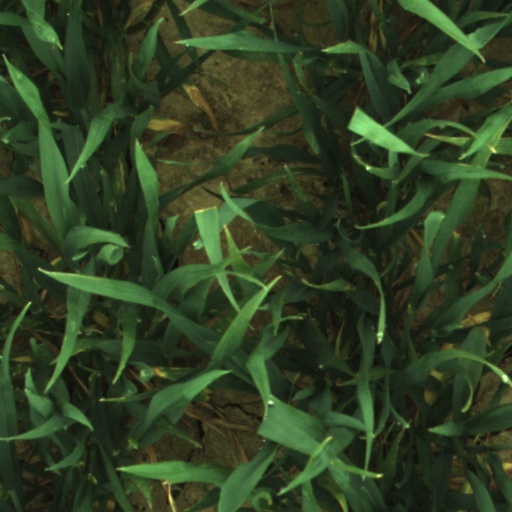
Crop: wheat